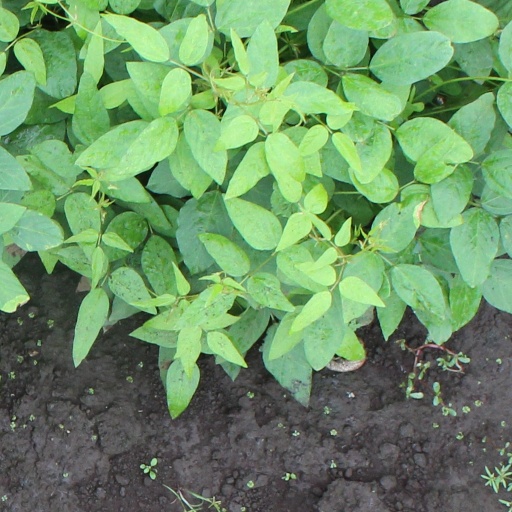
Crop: soybean